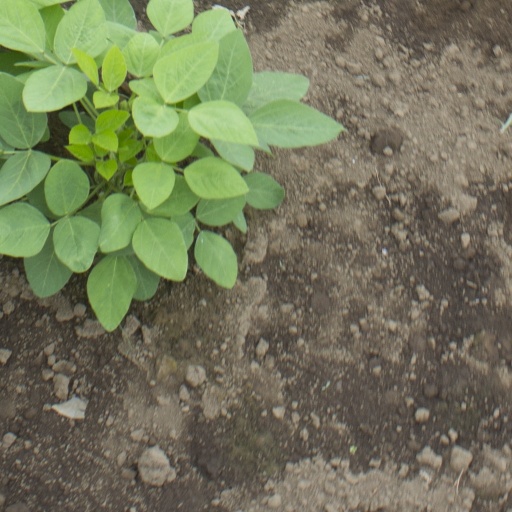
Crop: soybean